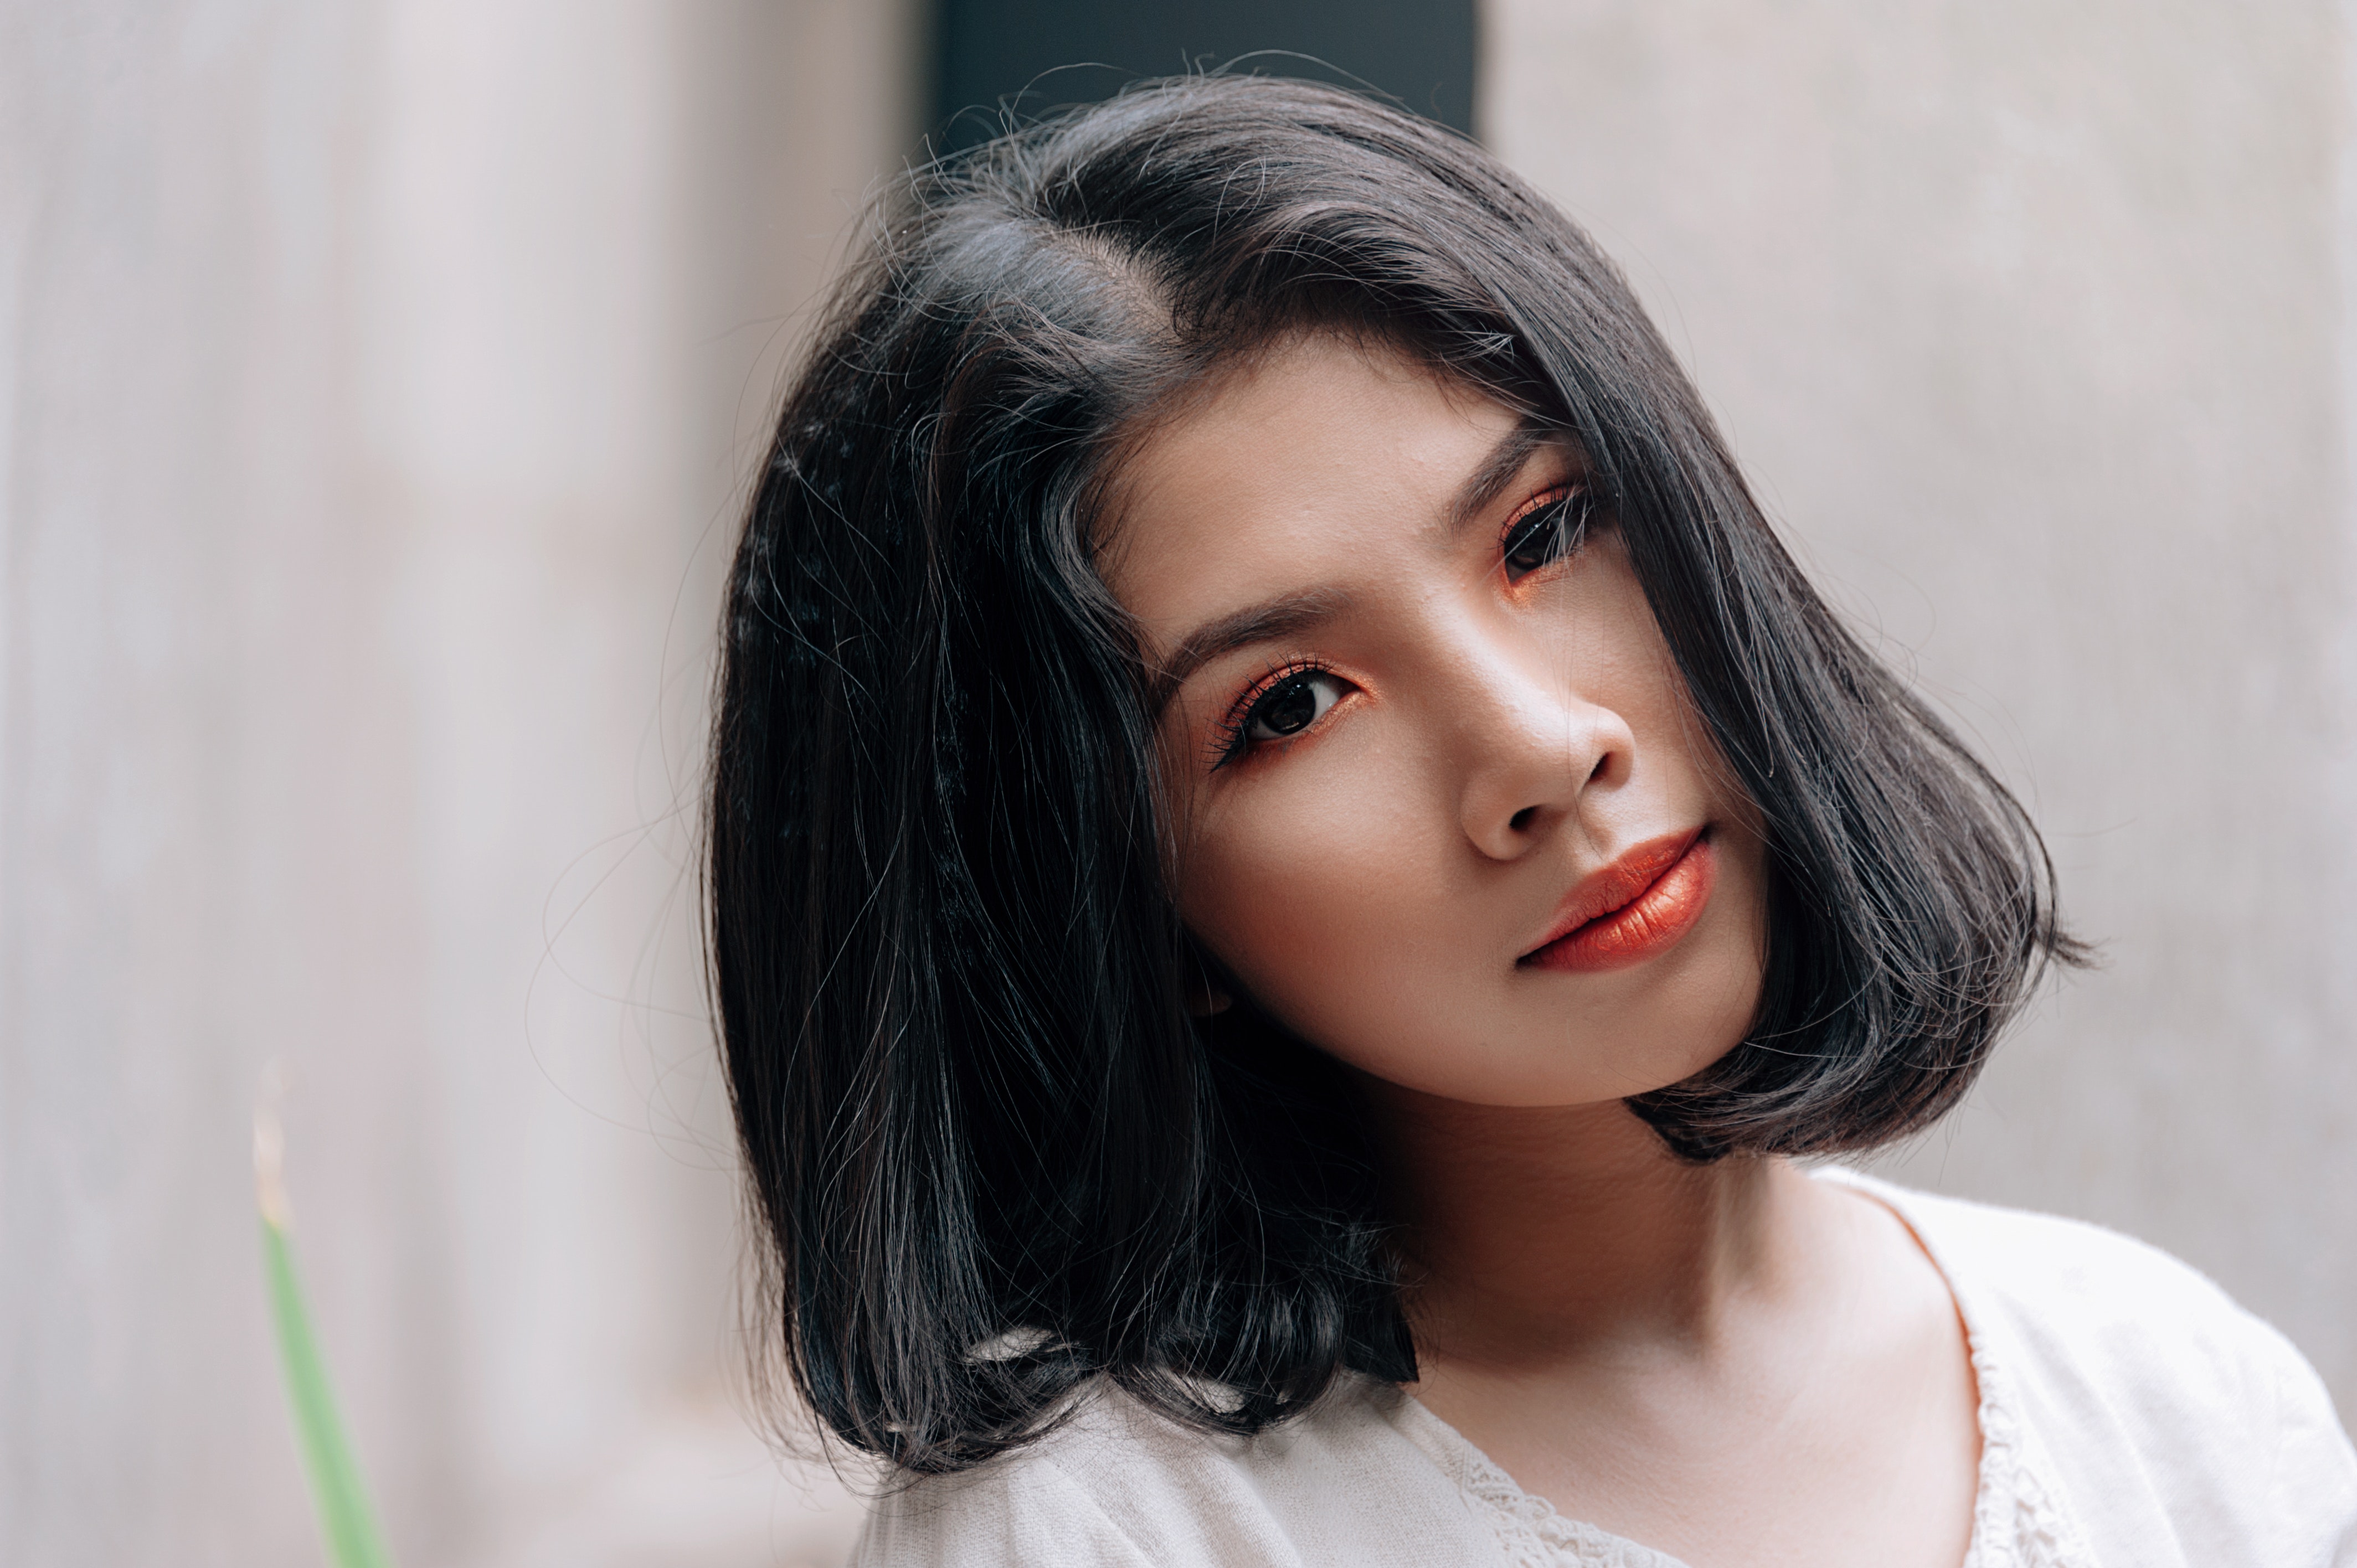
hair, face, lip, hairstyle, beauty, black hair, skin, chin, eyebrow, head, forehead, nose, long hair, eye, close up, cheek, human, smile, photography, model, child, brown hair, photo shoot, portrait photography, layered hair, eyelash